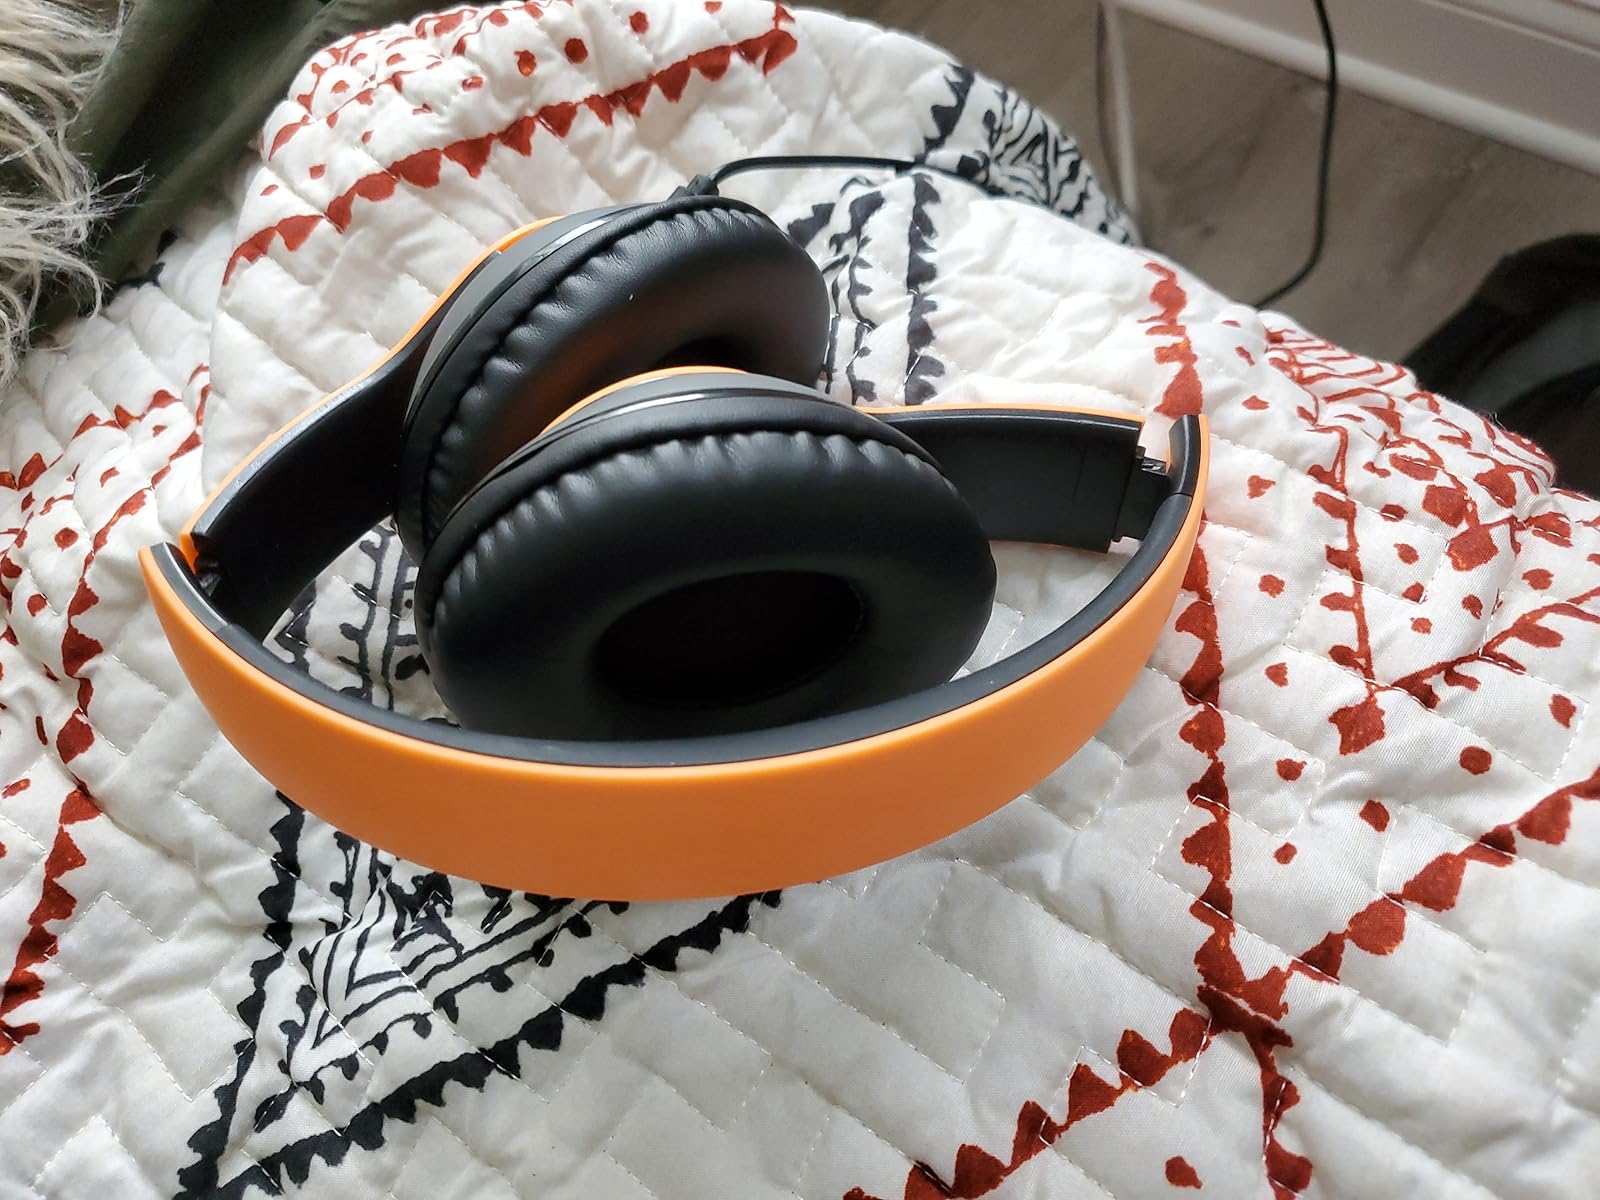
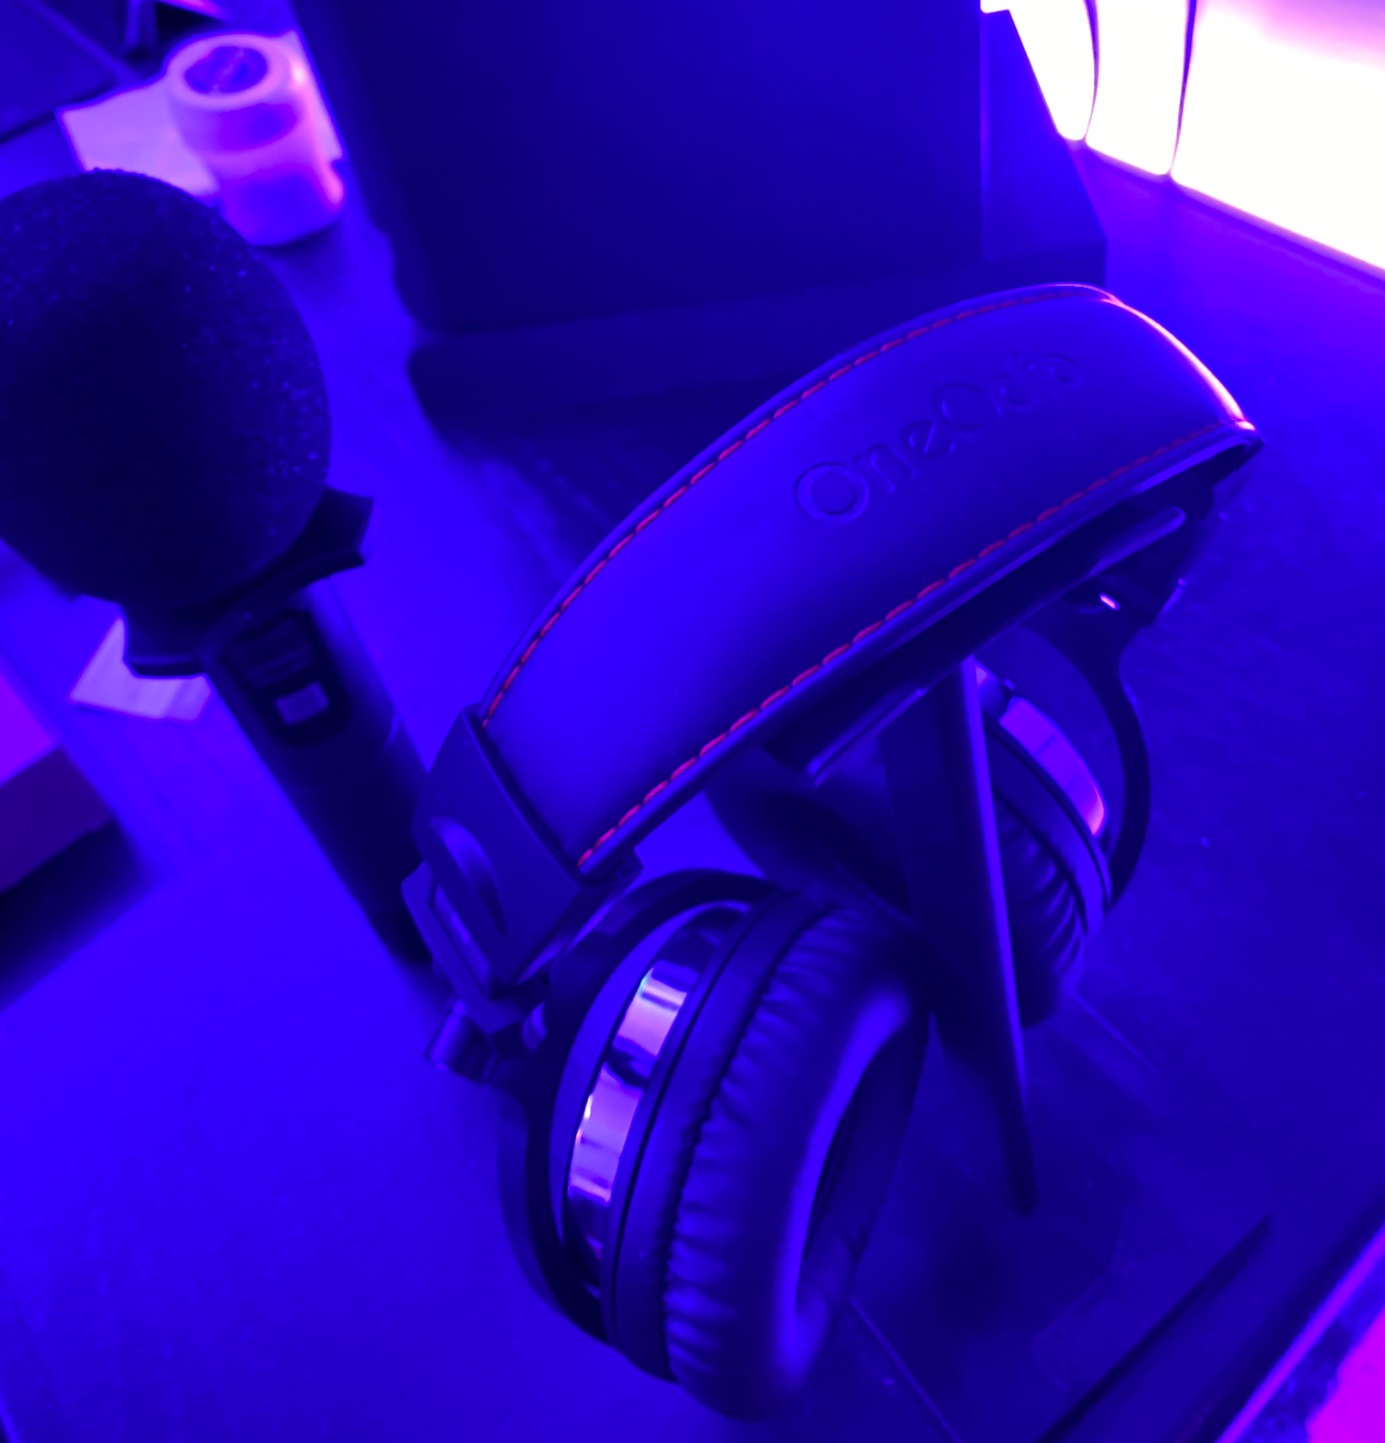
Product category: headphones
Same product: no